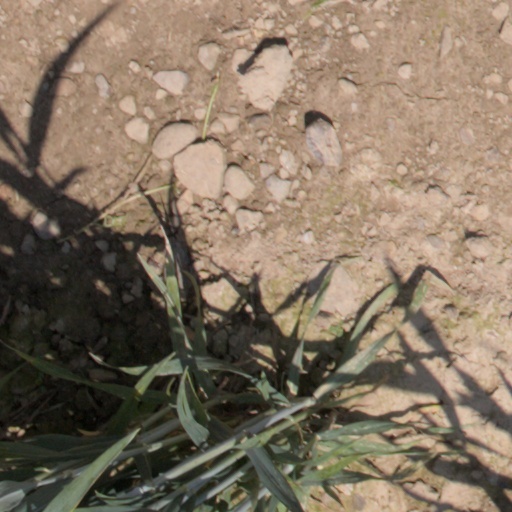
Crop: wheat